Claes Hemberg

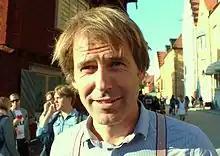
Hemberg in 2013

Claes Gusten Hemberg (born Claes Gusten Persson; 9 May 1968) is a Swedish economist and author. He worked as a journalist before joining Avanza in 1998. Hemberg stepped down as economist of Avanza in February 2018.